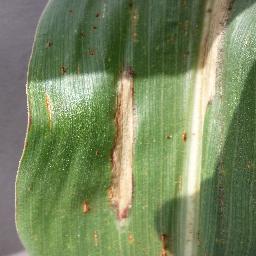
Label: Corn___Northern_Leaf_Blight